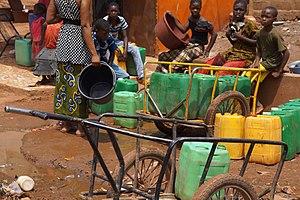
Même en ville, tout le monde n'a pas l'eau courante et on doit se ravitailler pour les besoins quotidiens This is an image of ""African people at work"" from Mali"